Fashion Revolution

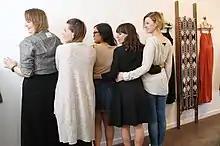
Women wear clothing inside out to support the #InsideOut movement and showcase where their clothes were produced.

For the first Fashion Revolution Day, the hashtag, #InsideOut, was created. #InsideOut became a #1 global trend on Twitter and celebrities including Christy Turlington, Livia Firth and Amber Valletta posted with the hashtag on their social media platforms. The hashtag encouraged people to wear their clothes inside out to reveal tags showing where the piece of clothing was made. Additionally, British Vogue ran a #InsideOut street style gallery on April 24, 2014.